Gaston (Beauty and the Beast)

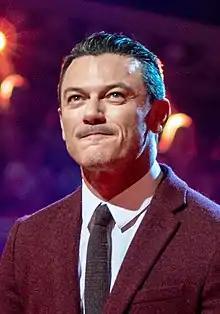
Luke Evans

Gaston appears in the 2017 live-action remake, played by Luke Evans. In an interview with "Empire", Evans said that Gaston would retain his hunter background, yet would also be a former soldier in the French Royal Army. He also implied that this version of Gaston is darker than the original. In the film, Gaston plays out the same role as in the animated film, though with a few differences. A Captain in the light cavalry, Gaston is a hero to the village, but he is bored with his peaceful life after returning from the war. Gaston pursues Belle, determined to marry her, as she is the most beautiful girl in the village and thus the only one good enough for him. He also finds her independence to be a thrilling challenge, and shows disdain for the Bimbettes who constantly fawn over him purely because of his appearance. When the headmaster and Clothilde catch Belle teaching a girl how to read, they rouse some of the villagers into destroying the laundry invention she made which LeFou informs Gaston about. Gaston breaks up the activity as Pére Robert helps Belle pick up her laundry. While unaware on how this transaction towards Belle started, Gaston scolds the villagers for behaving like this and orders them to go home immediately. At one point, Gaston mentions in a discussion to Belle that the headmaster did not like him at first. He accosts her at her home, subtly offering his hand in marriage for when Maurice dies, but she turns him down. Gaston sulks in the tavern until LeFou cheers him up with a song. Maurice appears, claiming that Belle has been imprisoned by the Beast. While Gaston does not believe in the Beast, he offers to help Maurice in order to find out where Belle has gone.